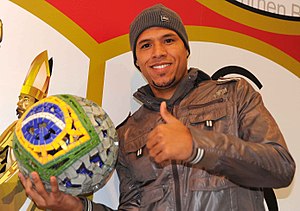
Luís Fabiano
Luís Fabiano Clemente Palomino er en brasiliansk fodboldspiller, der spiller som angriber. Han har gennem karrieren optrådt for blandt andet portugisiske FC Porto, brasilianske Ponte Preta samt for franske Rennes FC og Sevilla FC i Spanien.